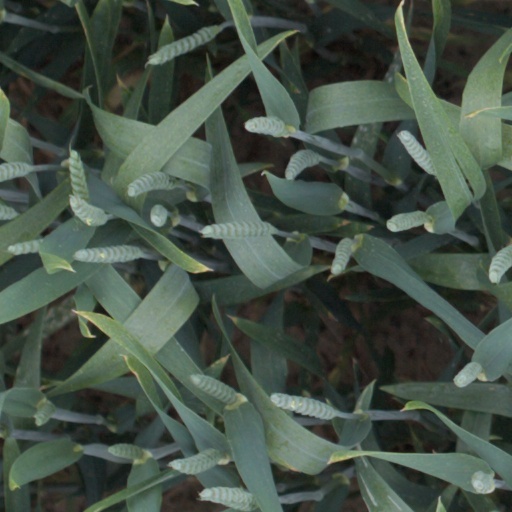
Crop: wheat